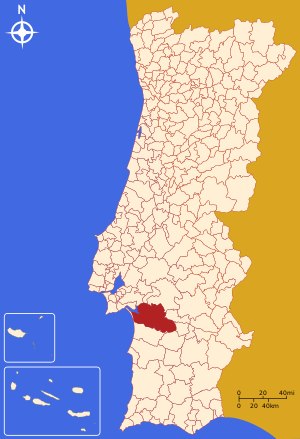
Alcácer do Sal Kommune
Alcácer do Sal Kommunes placering i Portugal
Alcácer do Sal Kommune er en kommune i distriktet Setúbal, Portugal. Hovedbyen er Alcácer do Sal, og kommunen er landets næststørste med et areal 1.499,87 km². Indbyggertallet er på 13.354 pr. 2006. Der er 6 sogne i kommunen.